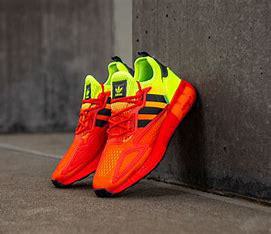
Brand: Adidas
Model: ZX 2K Boost